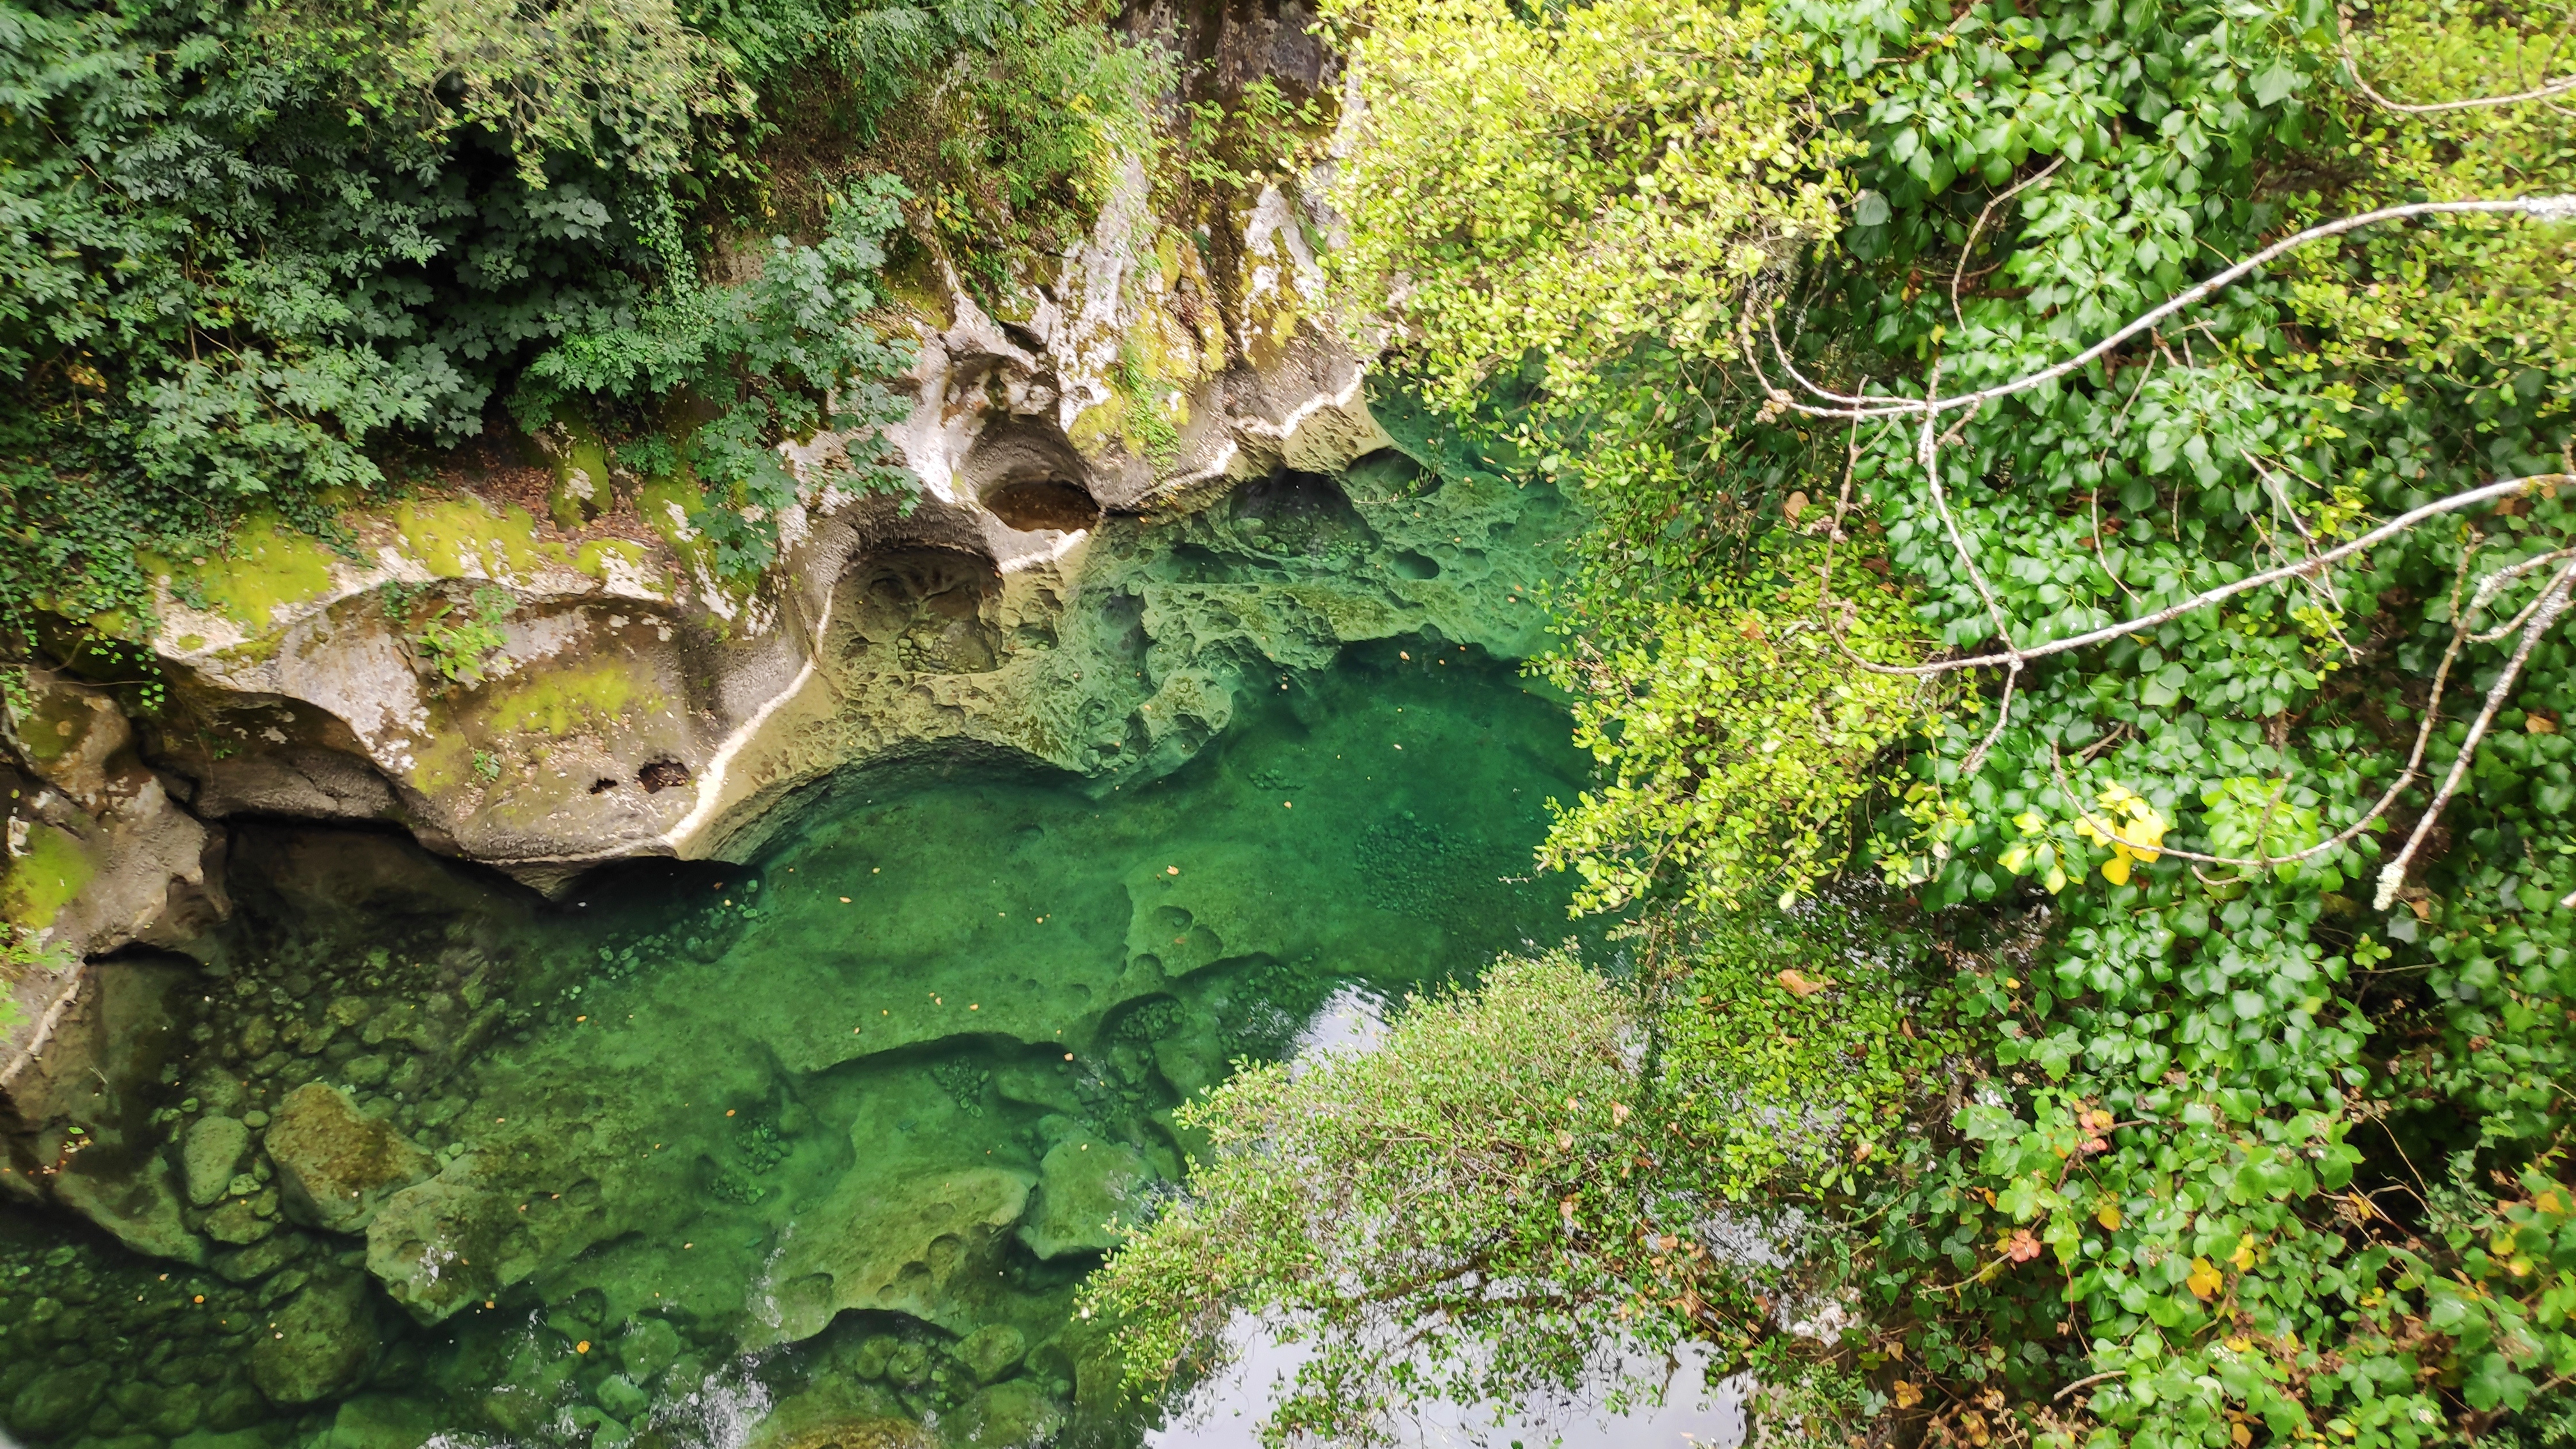
giant, kettle, geology, river, water, plant community, ecoregion, plant, natural landscape, fluvial landforms of streams, bedrock, spring, body of water, riparian zone, watercourse, bank, grass, groundcover, terrestrial plant, landscape, trunk, formation, forest, stream, outcrop, arroyo, creek, wood, mountain river, jungle, temperate broadleaf and mixed forest, non vascular land plant, algae, rock, erosion, riparian forest, woodland, old growth forest, mineral spring, shrub, stream bed, valdivian temperate rain forest, garden, tropical and subtropical coniferous forests, rainforest, vascular plant, wildlife, moss, Northern hardwood forest, soil, ravine, tributary, rapid, green algae, fault, antarctic flora